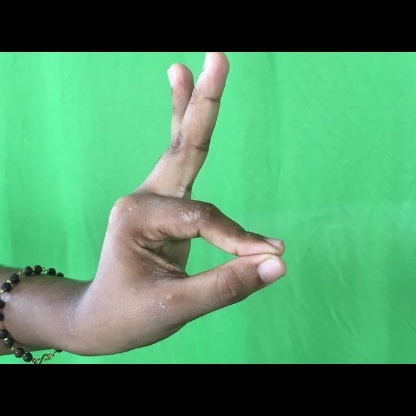
Mudra: Hamsasyam